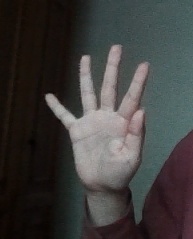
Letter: sheen